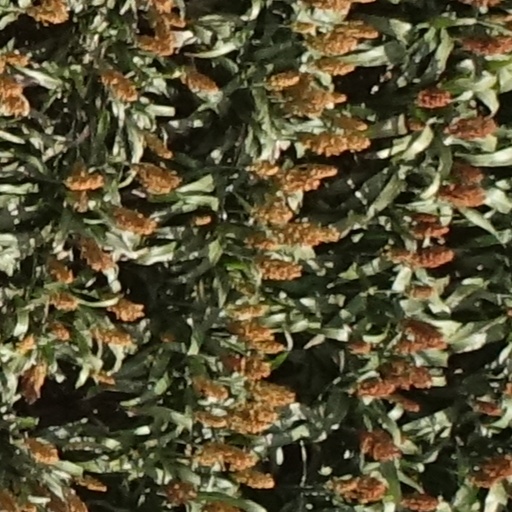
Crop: sorghum